Winterset, Iowa

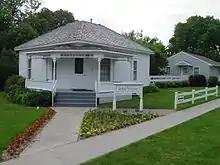
Birthplace of John Wayne

Winterset is widely known for its covered bridges. A total of six covered bridges are located in Madison County, including one in Winterset City Park. The annual Covered Bridge Festival celebrates the bridges and local heritage every second weekend in October.